History of Honduras

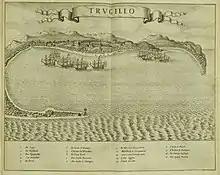
Map of the town of Trujillo from the 16th century.

The defeat of Lempira's revolt, and the decline in fighting among rival Spanish factions all contributed to expanded settlement and increased economic activity in Honduras. In late 1540, Honduras looked to be heading towards development and prosperity, thanks to the establishment of Gracias as the regional capital of the Audiencia of Guatemala (1544).